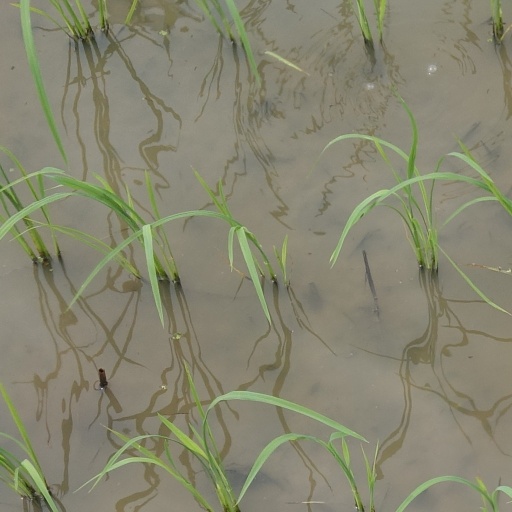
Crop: rice